Hanfu accessories

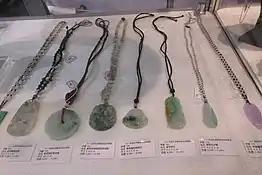
Necklaces with carved jade pendant

Jade culture is an important aspect of Chinese culture, reflecting both the material and spiritual culture of the Chinese people. Jade is deeply ingrained in Chinese culture and played a role in every aspect of social life; it is also associated with positive qualities and aspects such as purity, excellence, and harmony. Jade is even more valued than gold in Chinese culture. Traditionally, jade jewellery especially often expressed positive sentiments and good wishes; and, jade itself were often gifted on important and/or special occasions such as wedding and child birth.